Somchai Kemglad

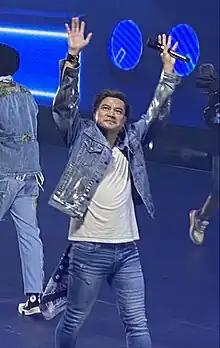

Somchai Khemglad, born 26 January 1974 in Bangkok, also familiarly known as Tao (เต๋า) or Tao Somchai, is a Thai actor and singer.